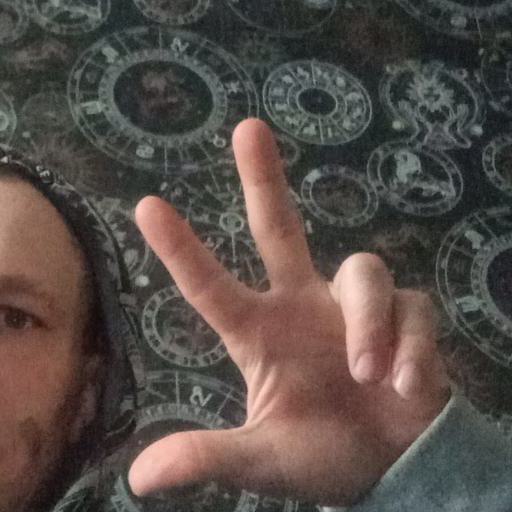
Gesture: three2